In God We Trust

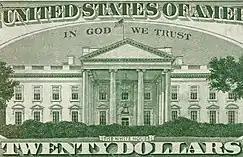
"IN GOD WE TRUST" as it appears on the reverse of a United States twenty-dollar bill, above the White House

"In God We Trust" (also rendered as "In God we trust") is the official motto of the United States as well as the motto of the U.S. state of Florida, along with the nation of Nicaragua (Spanish: "En Dios confiamos"). It was adopted by the U.S. Congress in 1956, replacing ("Out of many, one"), which had been the "de facto" motto since the initial design of the Great Seal of the United States.